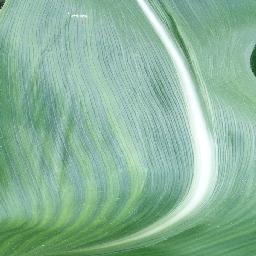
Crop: corn
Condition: (maize)_healthy